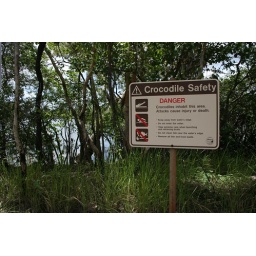
Crocodile Safety sign near the boat ramp we used